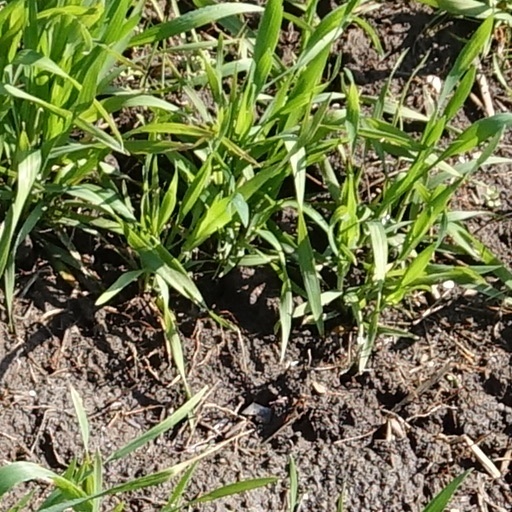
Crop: wheat